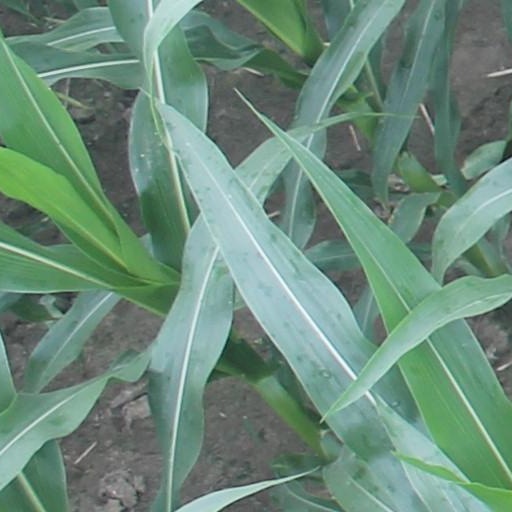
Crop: maize; corn